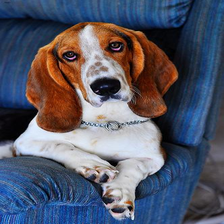
Species: dog
Breed: basset hound